Swimming with Sharks

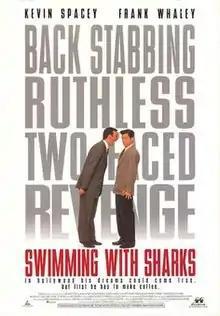
Theatrical release poster

Swimming with Sharks (also known as The Boss and Buddy Factor) is a 1994 American satirical black comedy film written and directed by George Huang and starring Kevin Spacey, Frank Whaley and Michelle Forbes.